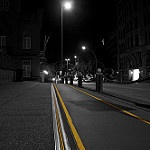
Scene: Outdoor